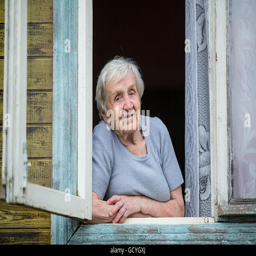
an elderly woman looks out from the window of his house